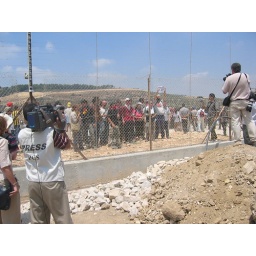
the wall fence in Anin